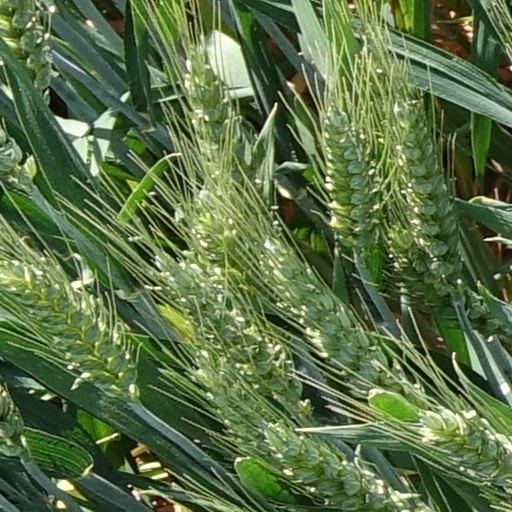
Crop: wheat